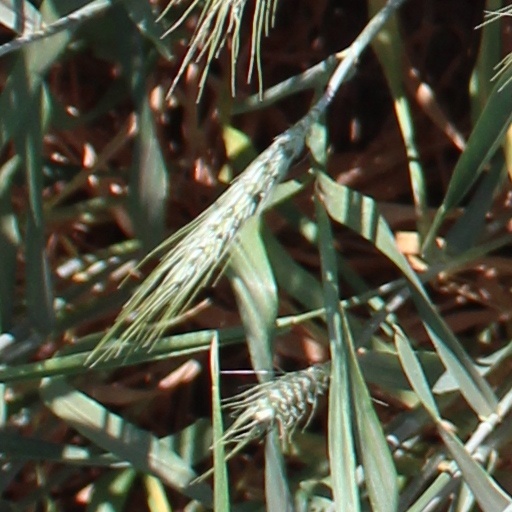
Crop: wheat